Yankee Clipper (flying boat)

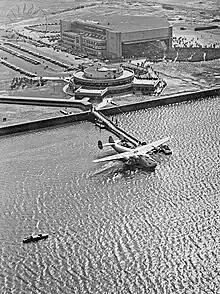
Aerial view of "Yankee Clipper" at anchor at the LaGuardia Marine Air Terminal, New York, circa 1940.

The French Government had approved Pan American flights to Marseille on 20 January 1939 and so on 26 March Gray captained the "Yankee Clipper" on a survey flight from the United States to Europe, via the "Southern route". The first leg of the flight, Baltimore to Horta, Azores, took 17 hours and 32 minutes and covered . The second leg from Horta to Pan American's newly built airport in Lisbon took seven hours and seven minutes and covered . It spent three days here familiarising the Horta's base personnel with the aircraft before flying on to Marseille and then to Southampton which it reached after a four hour flight on 4 April. After being delayed by a storm in Southampton it then flew on to Foynes in Ireland reaching it on 11 April after a two hour 42 minute flight. It returned via Lisbon and the Azores to Baltimore which it reached on 16 April with 22 people on board, having taken 83 hours of flying time to make the return journey.